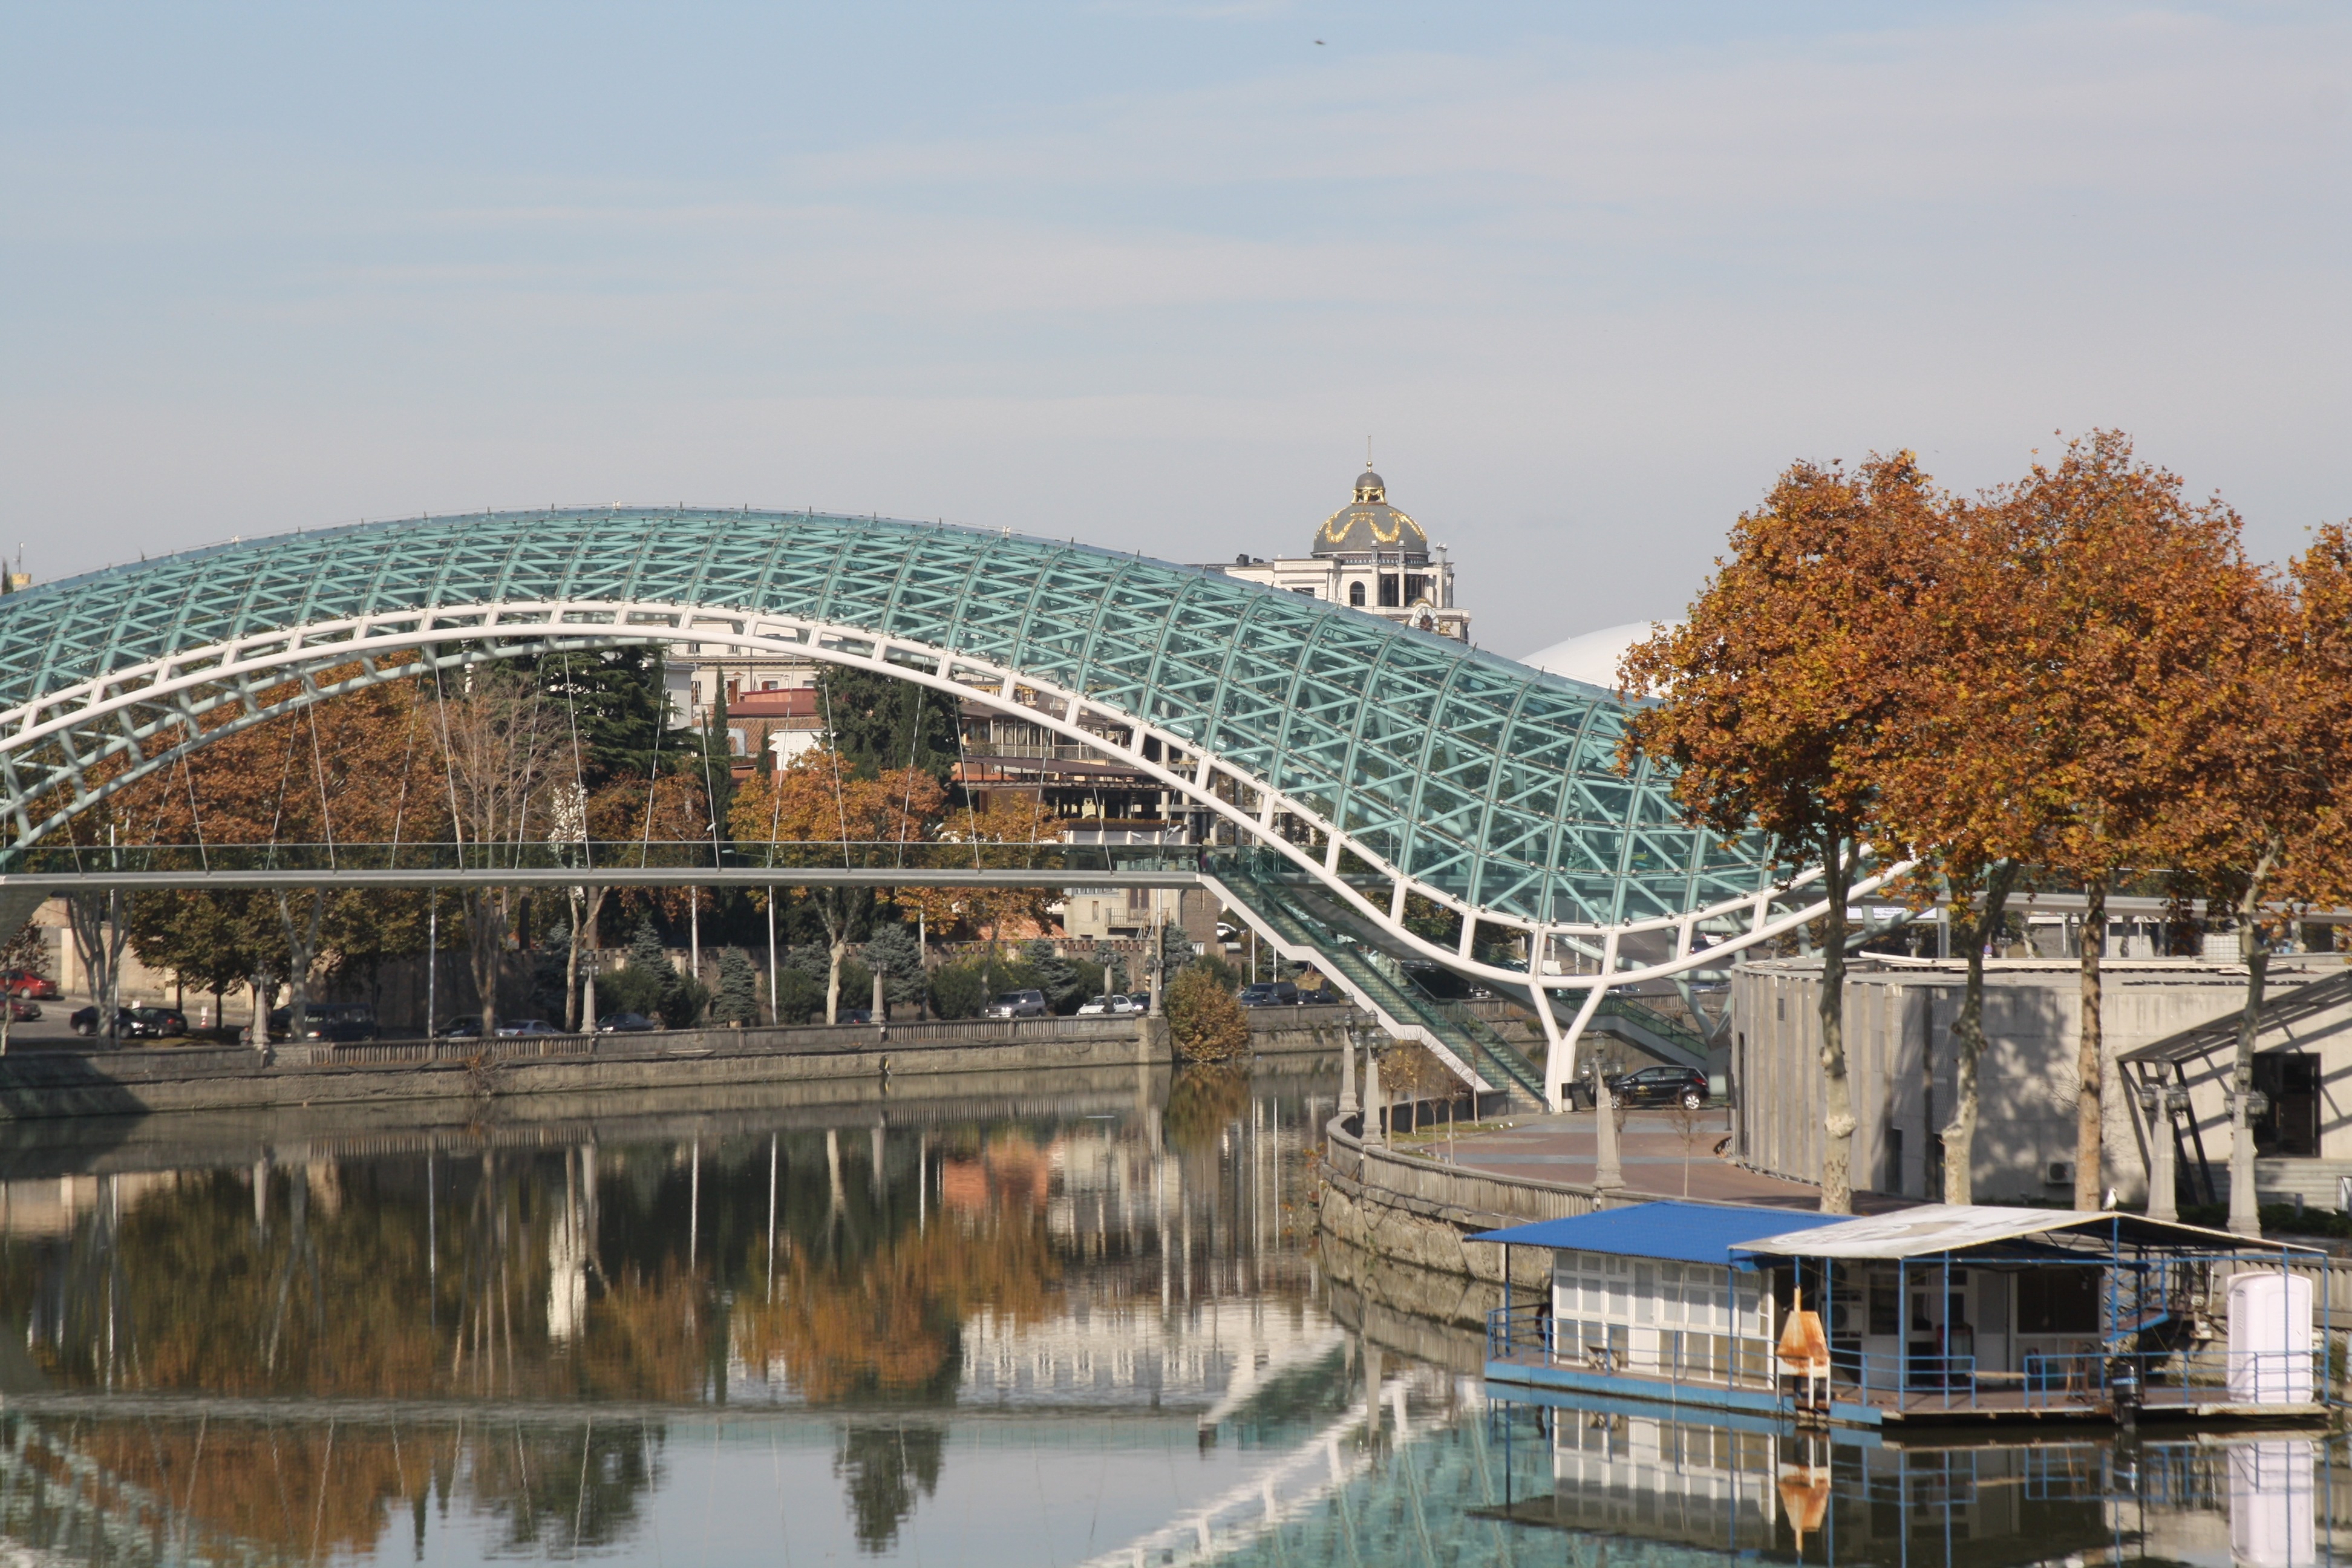
architecture, structure, bridge, palace, city, reflection, park, landmark, stadium, tbilisi, peace bridge, sport venue